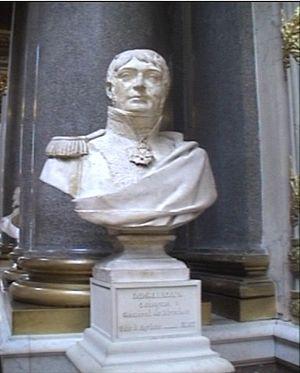
Antoine Laurent Dantan, dit Dantan l'Aîné, né le 8 décembre 1798 à Saint-Cloud où il est mort le 25 mai 1878, est un sculpteur français.
La galerie des Batailles est une galerie du musée de l'Histoire de France, située au premier étage de l'aile du Midi du château de Versailles.